André Francquenelle

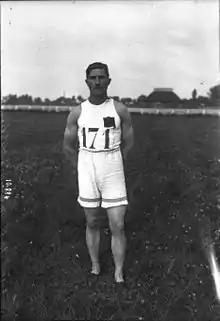
André Francquenelle in 1910

André Francquenelle (15 August 1889 – 11 July 1965) was a French athlete and national rugby union player.